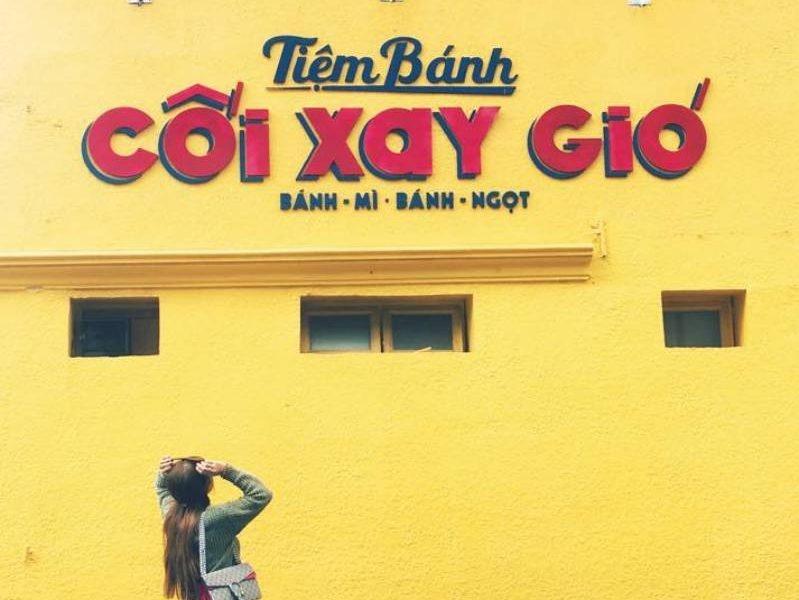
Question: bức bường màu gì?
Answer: màu vàng